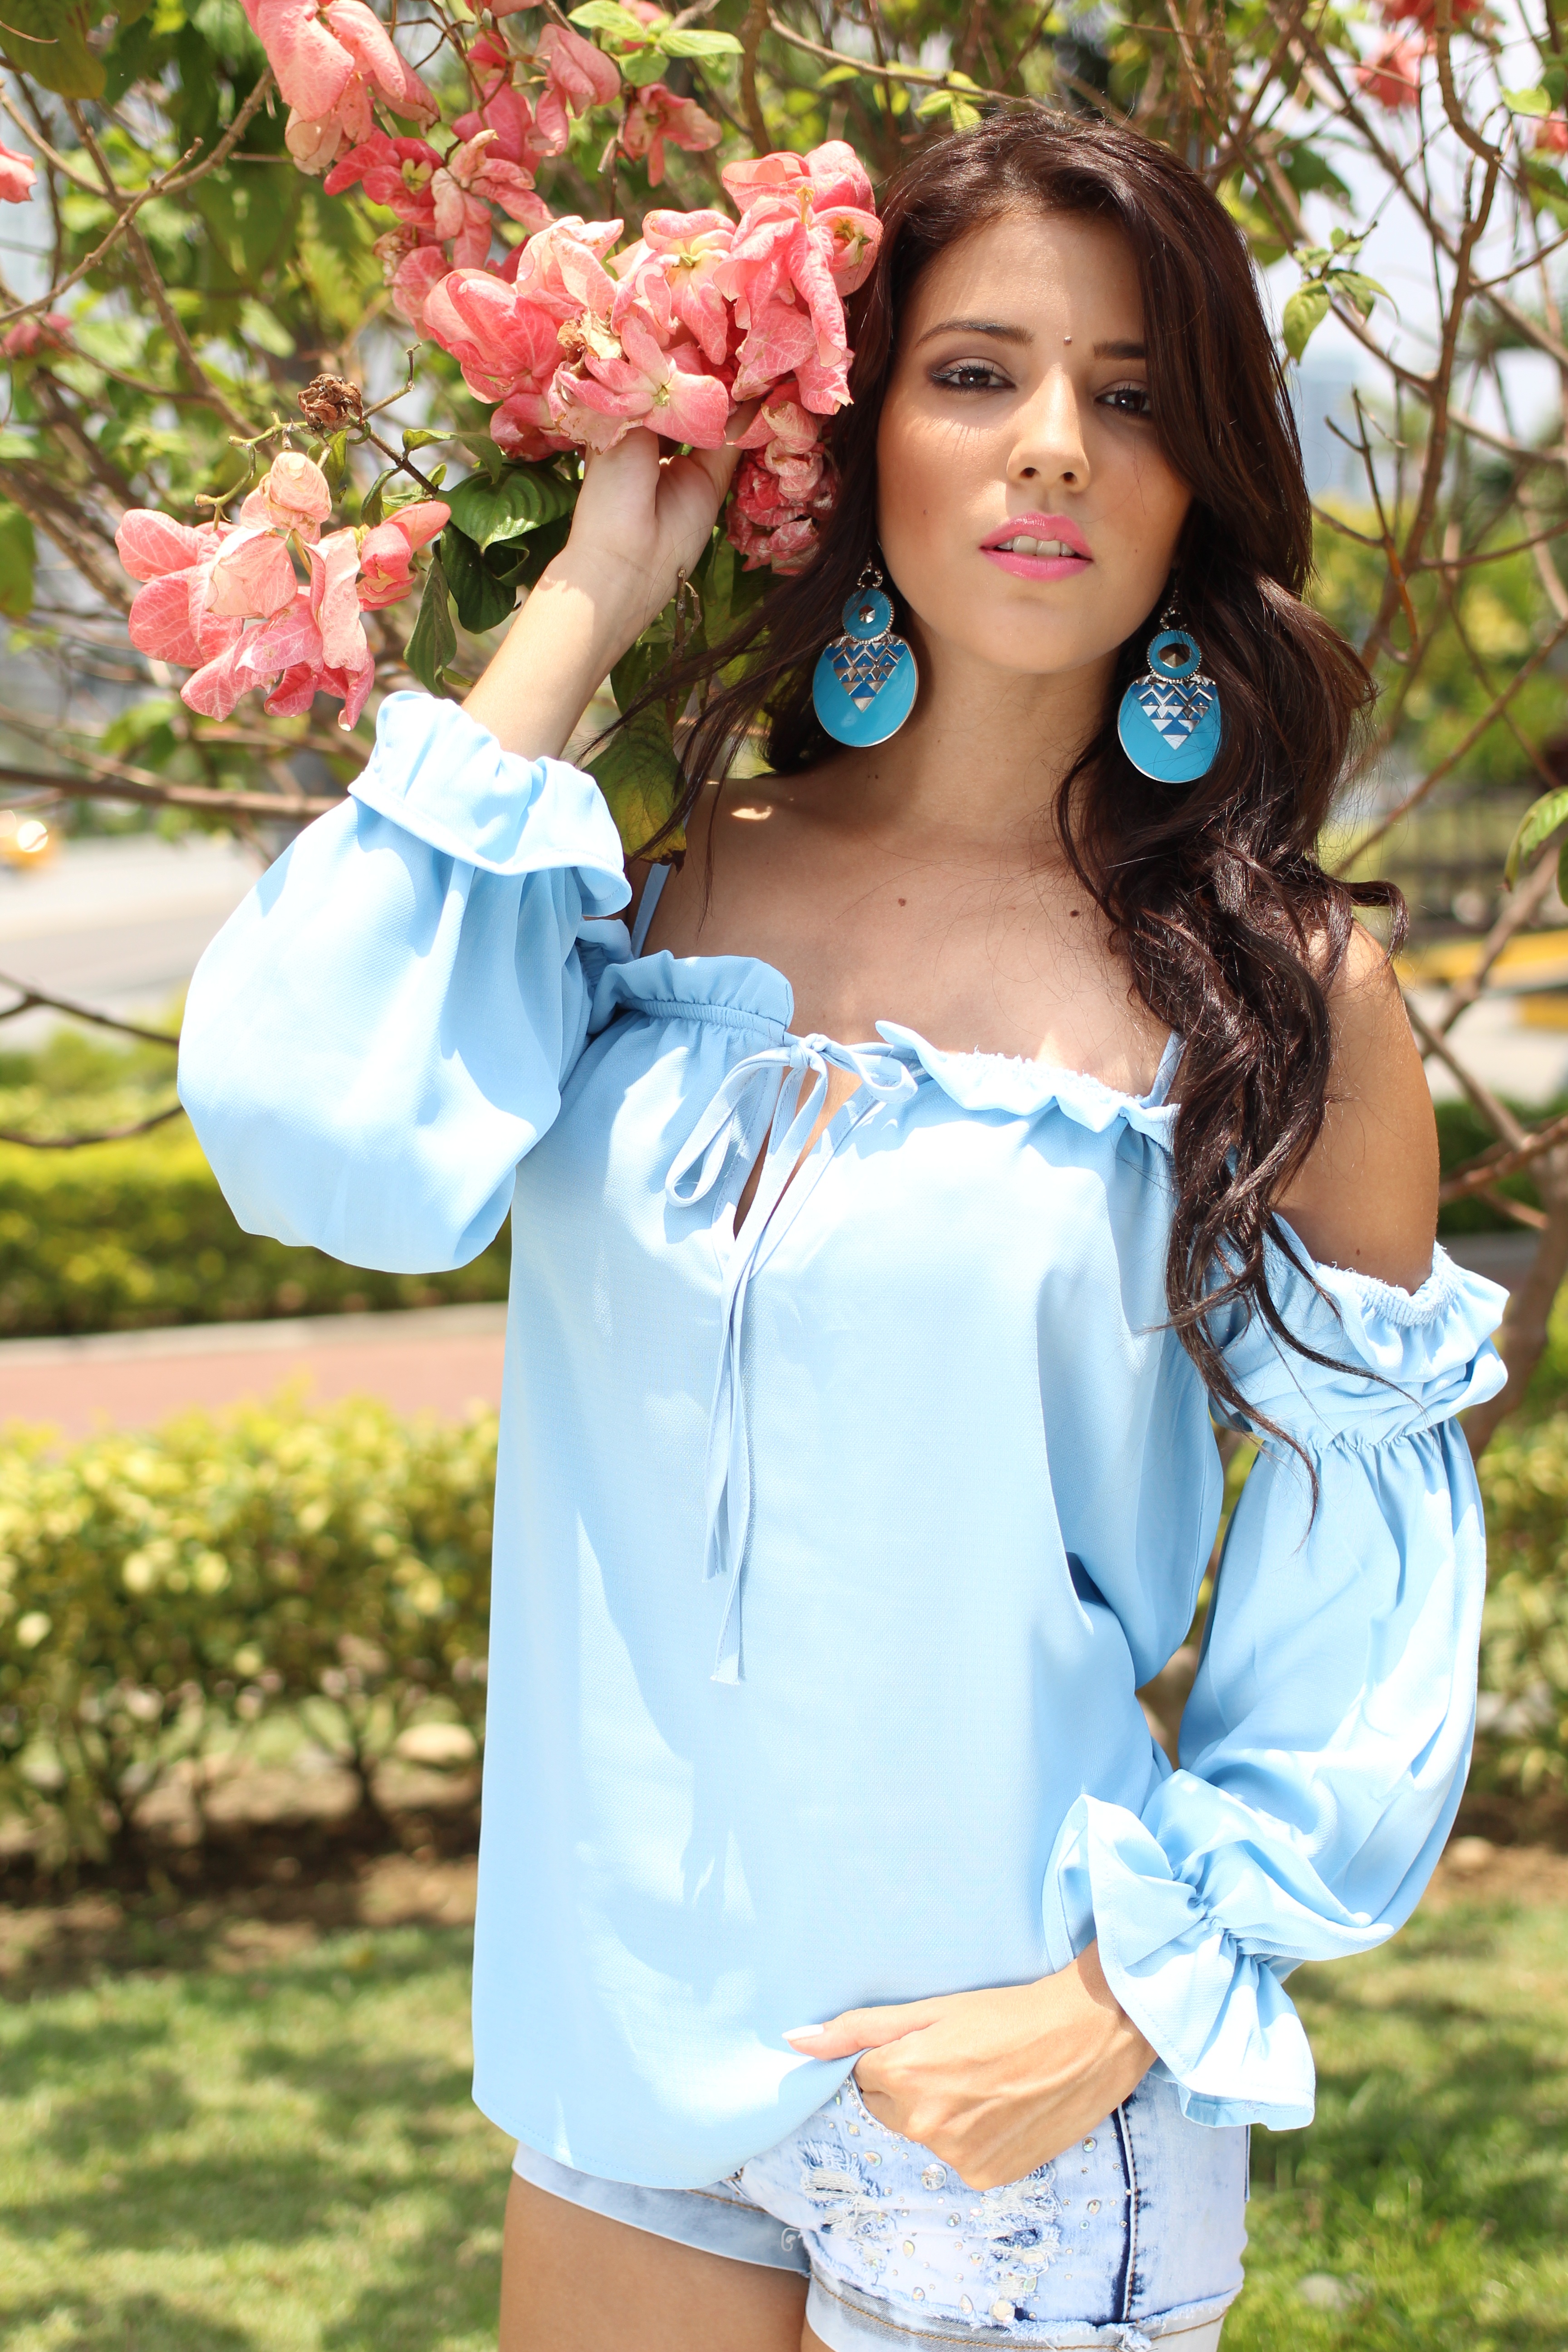
girl, woman, photography, flower, model, spring, fashion, blue, clothing, lady, outdoors, dress, shorts, earrings, beauty, beautiful, costume, abdomen, photo shoot, blue blouse